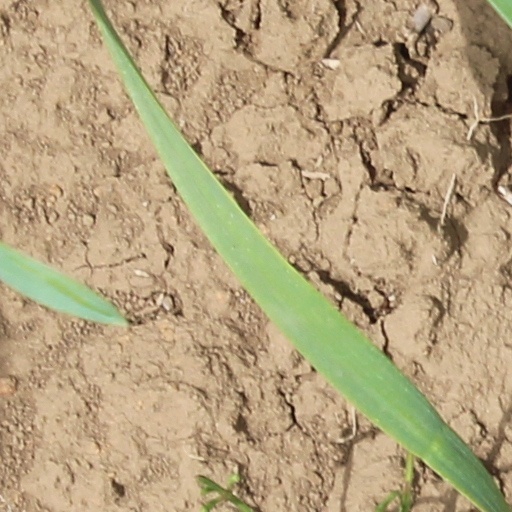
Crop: wheat